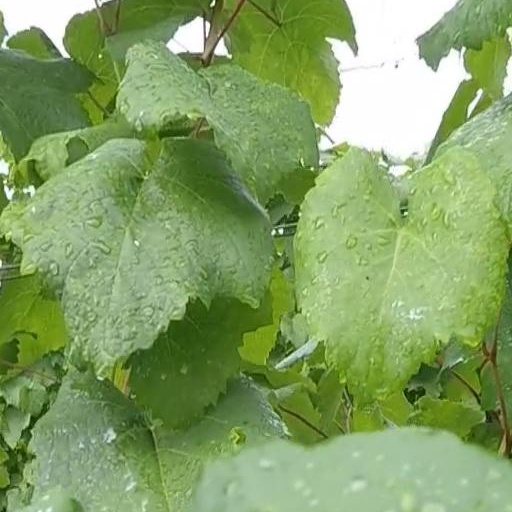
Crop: grape